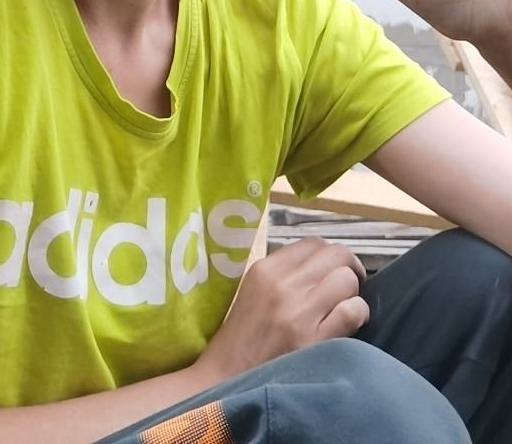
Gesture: no_gesture